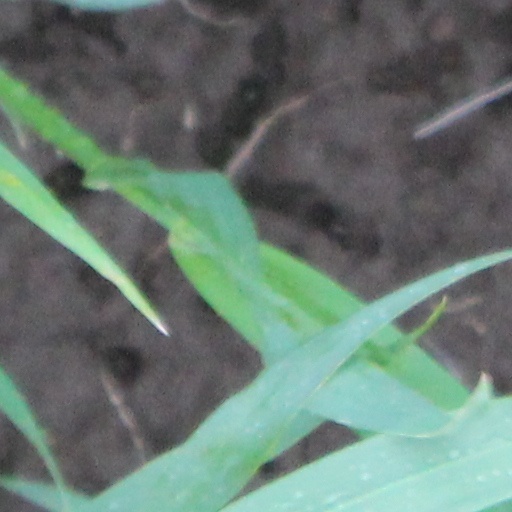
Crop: wheat